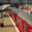
Label: train